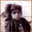
Label: boy